Jeffery Boswall

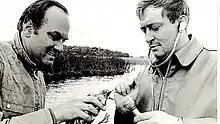
Jeffery Boswall (the left) with the Czech radio presenter Oldřich Unger in Velký a Malý Tisý nature reserve in Bohemia, Czechoslovakia, 1967

Jeffery Boswall (20 March 1931 – 15 August 2012) was a British naturalist, broadcaster and educator.